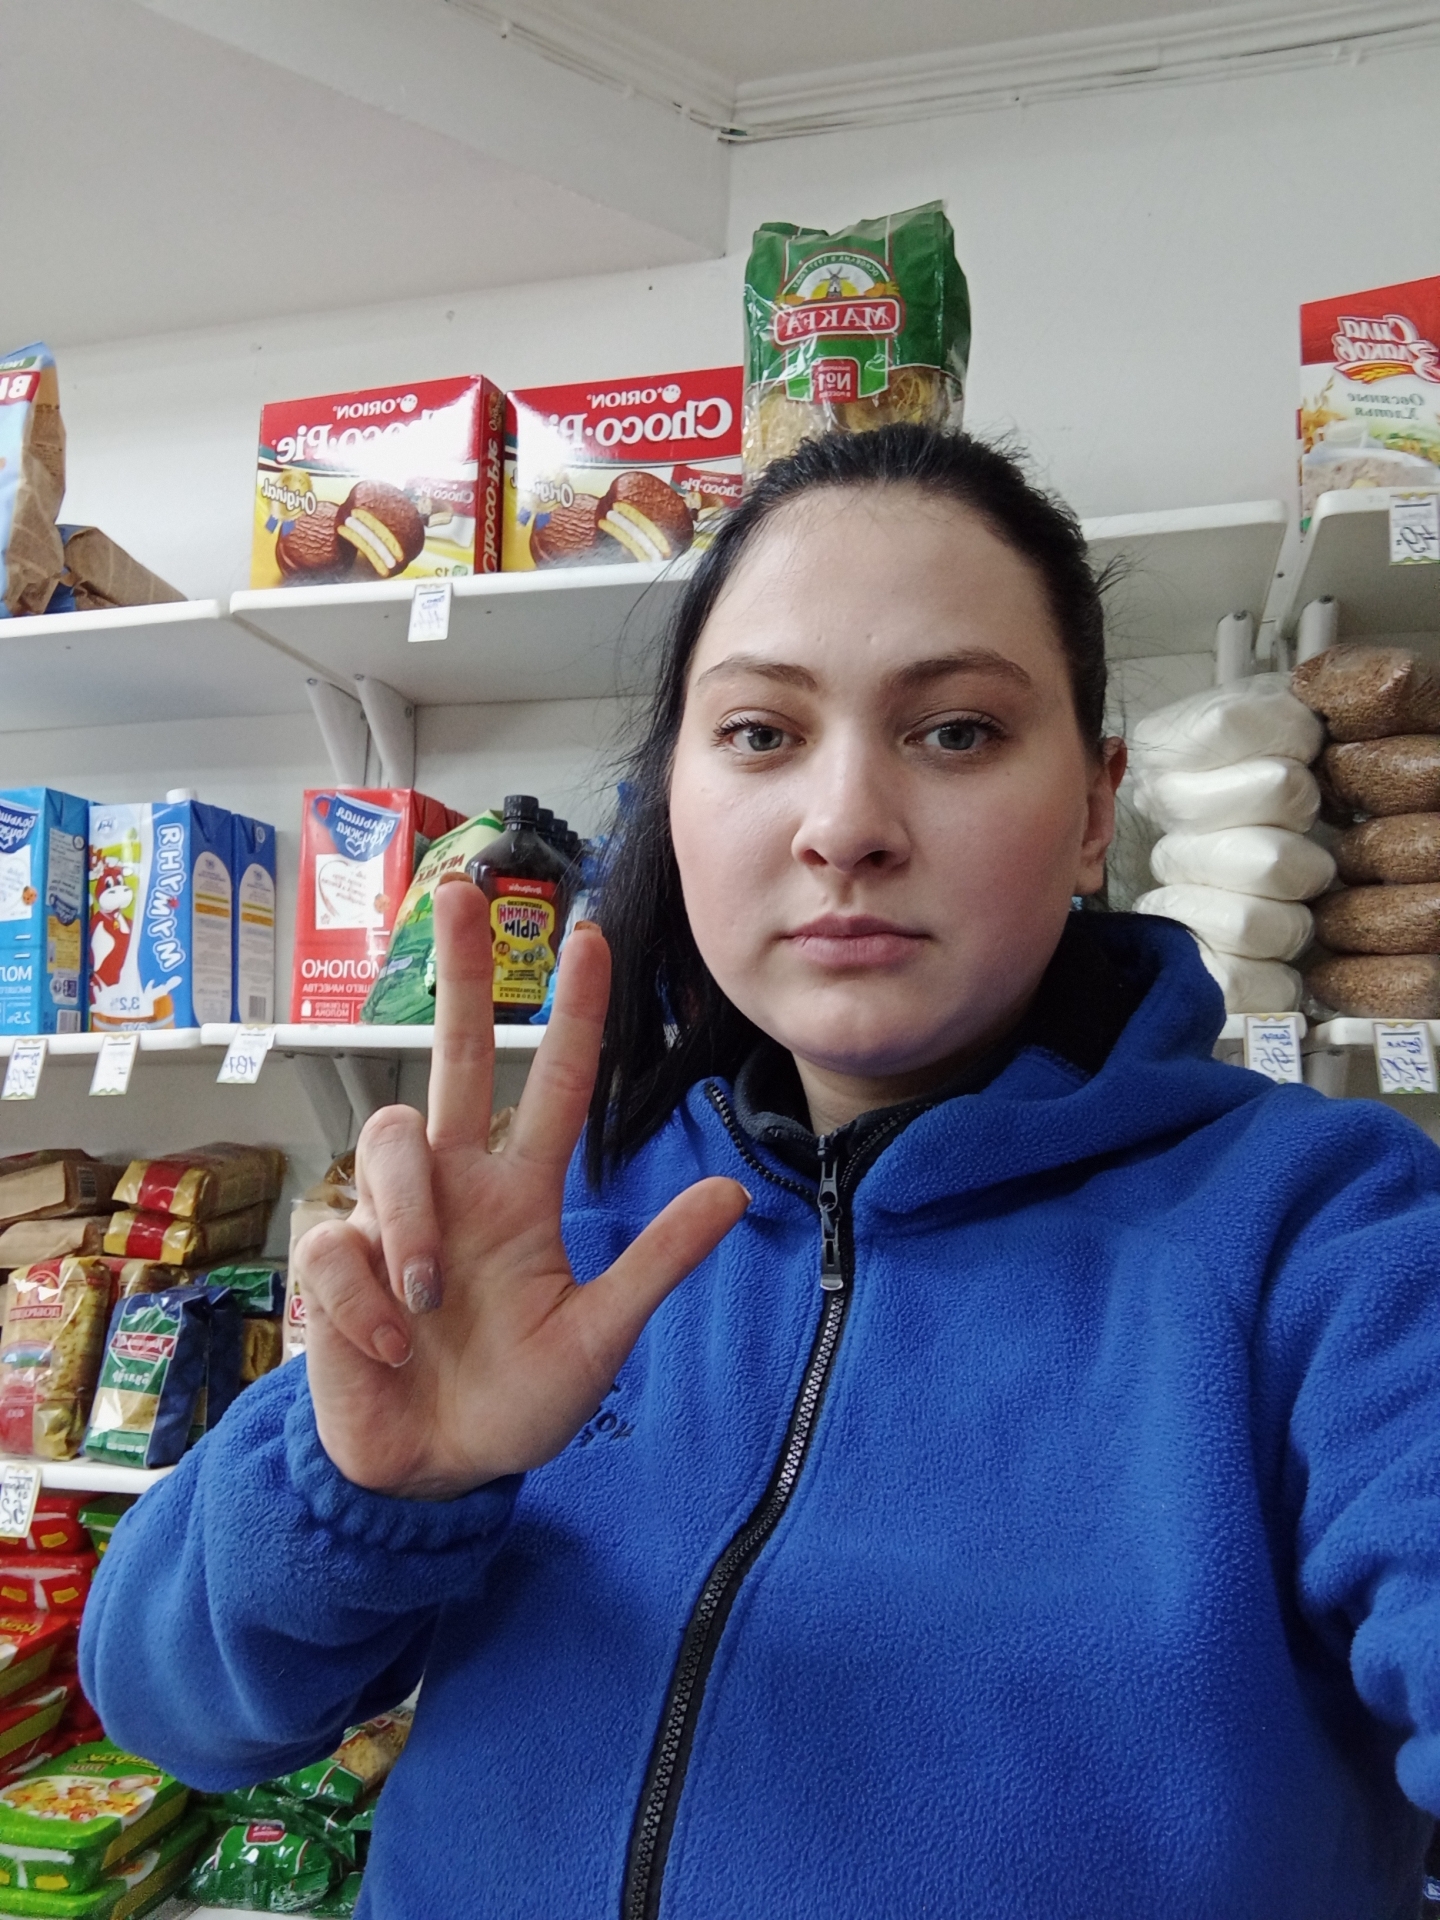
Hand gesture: three2